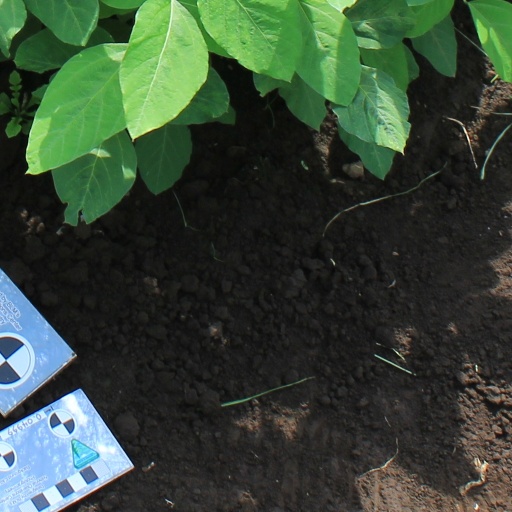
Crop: soybean